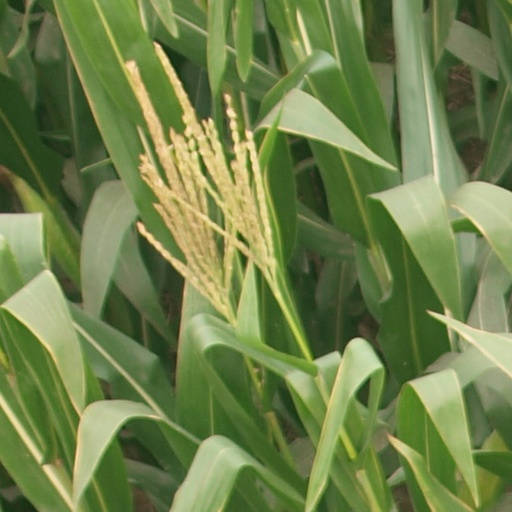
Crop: maize; corn